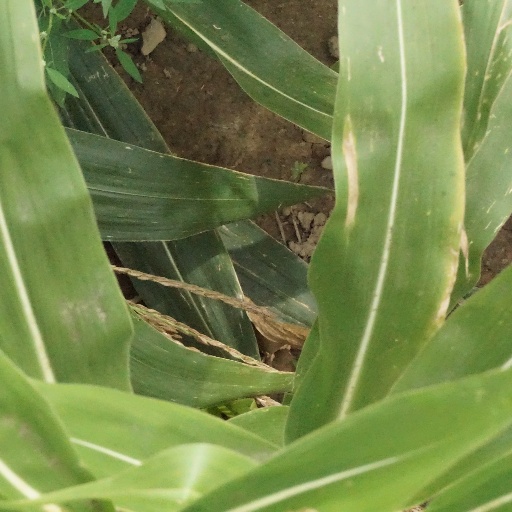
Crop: maize; corn